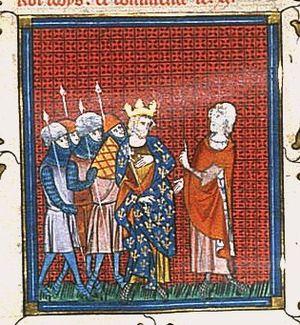
Thibaut de Blois ou Thibaut IV le Grand, fut comte de Blois, de Chartres et de Châteaudun, comte de Meaux, de Troyes et de Champagne et seigneur de Sancerre.